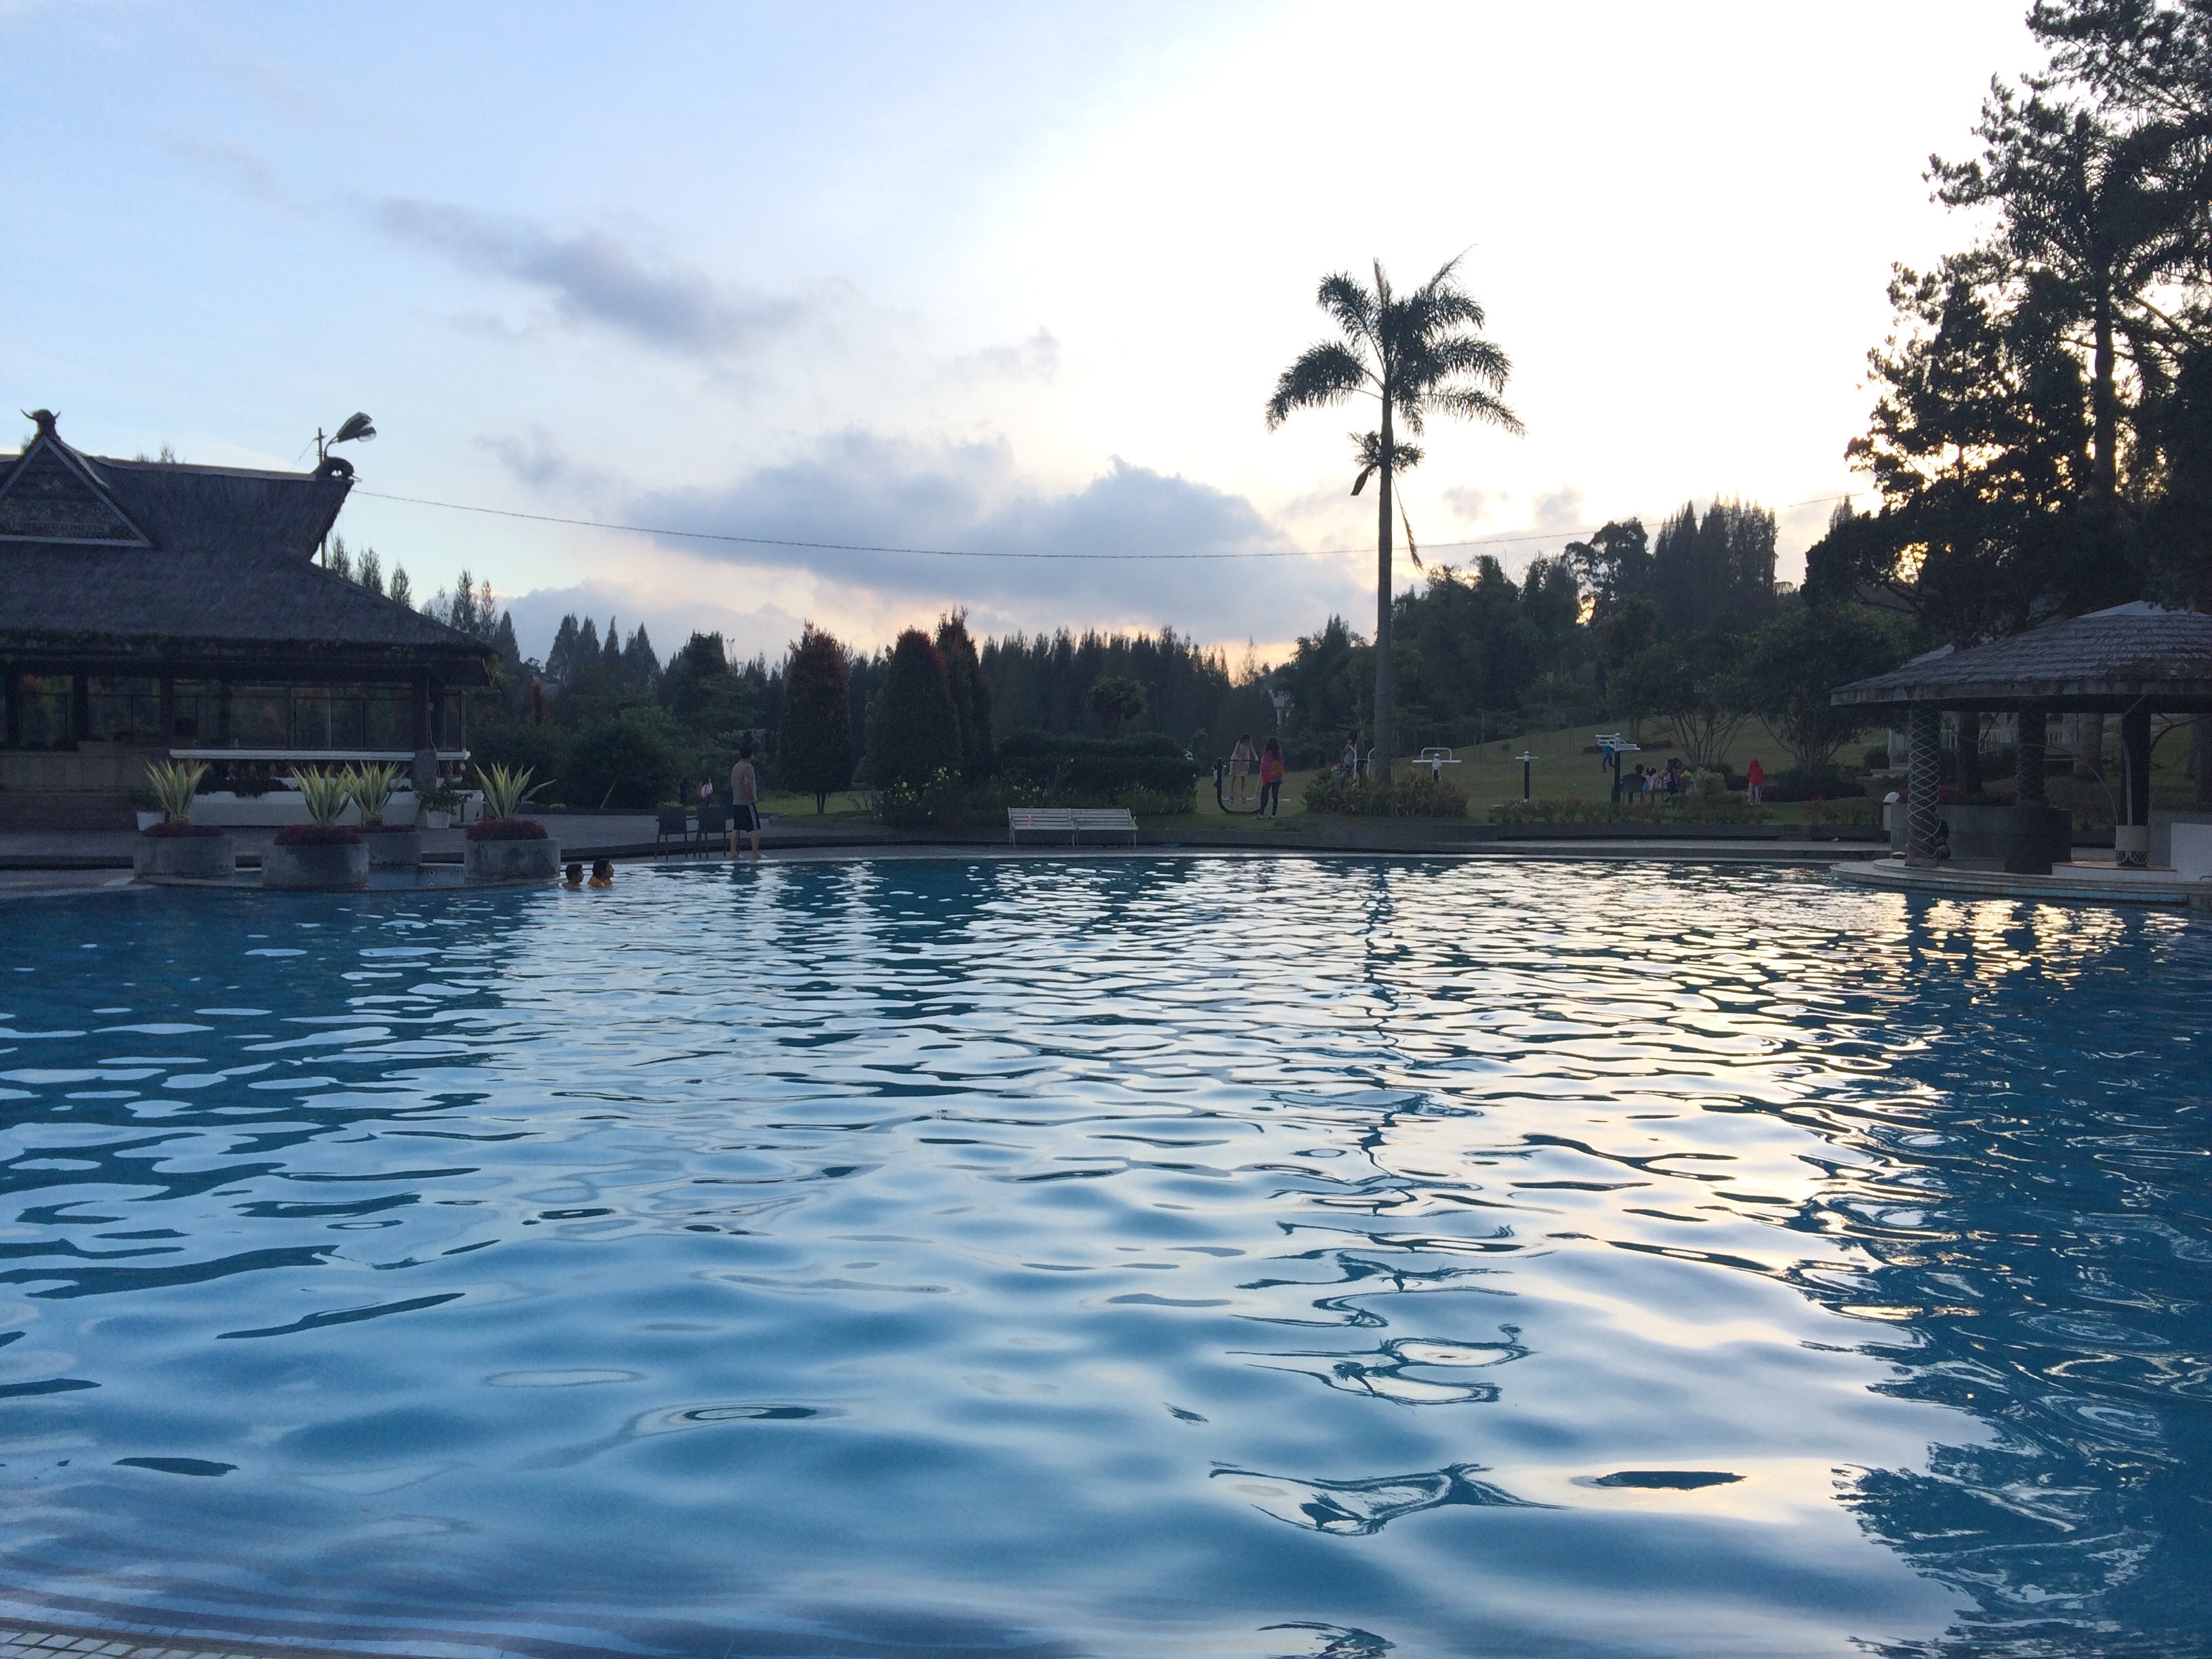
sea, water, boat, lake, river, dusk, reflection, vehicle, boating